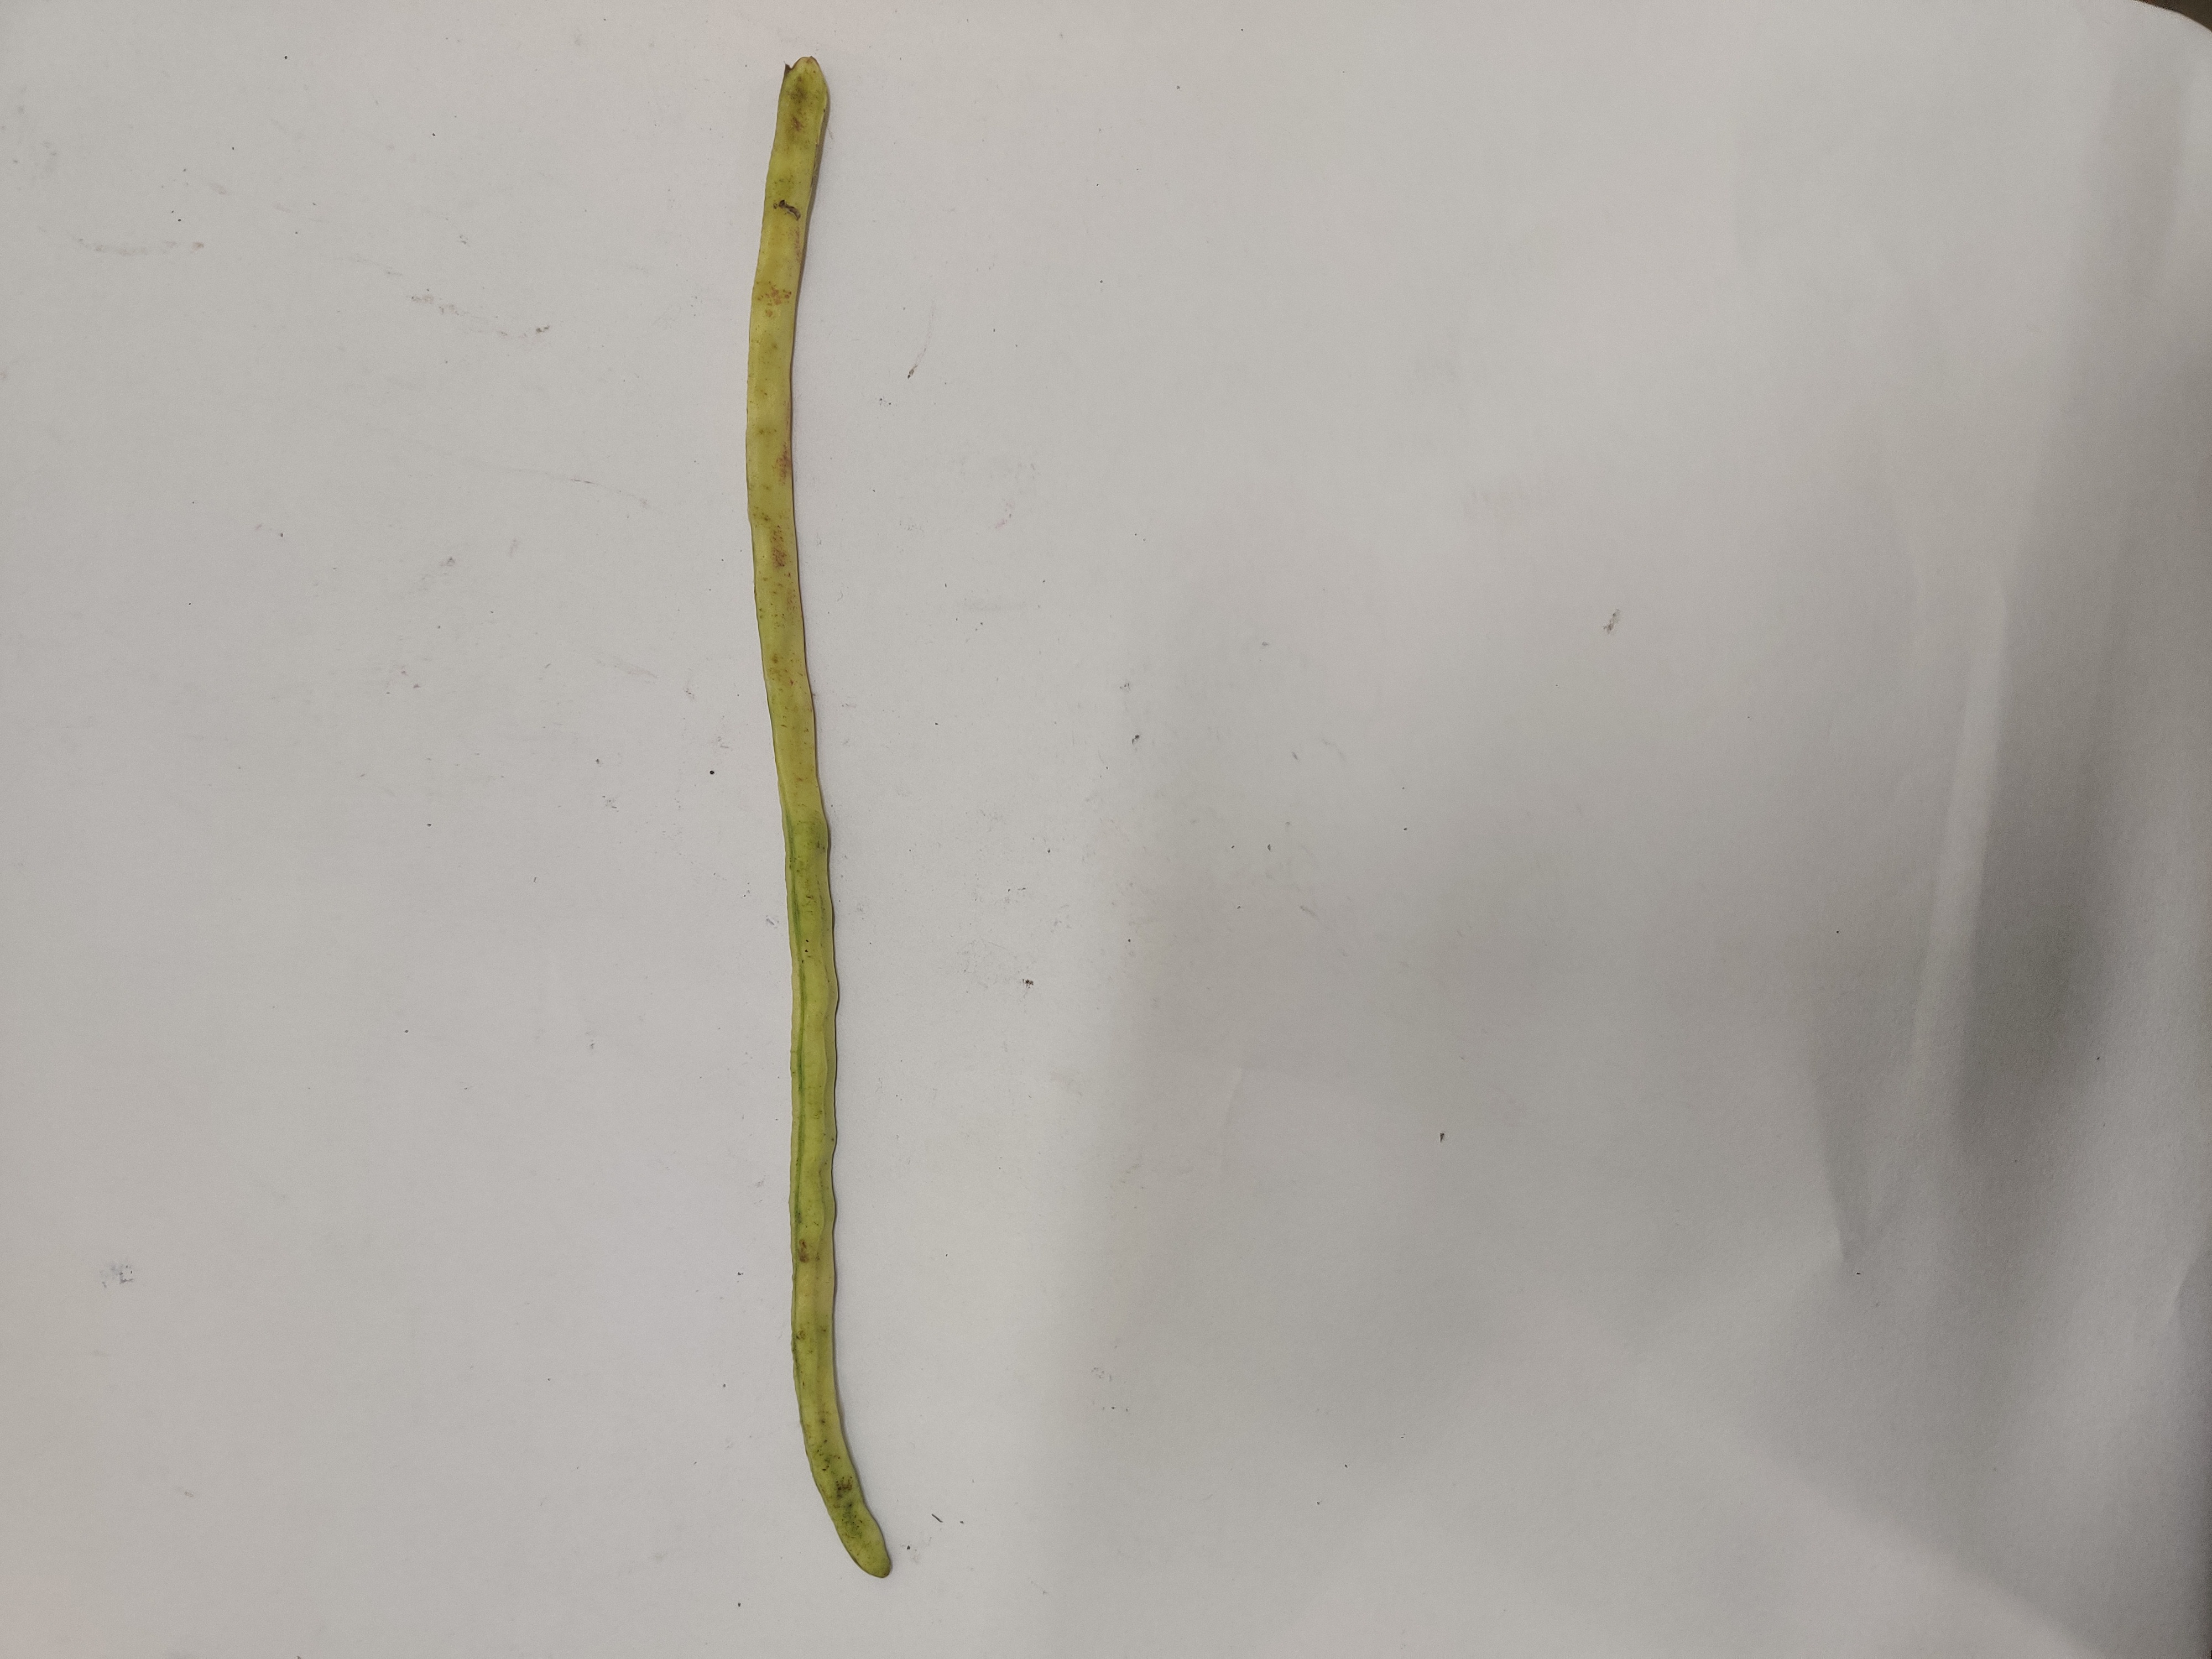
Crop: Cowpea
Condition: Severely Damaged